Ayshford Chapel

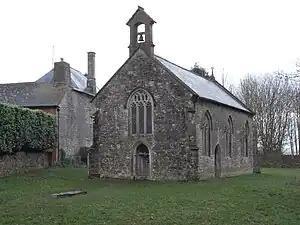
Ayshford Chapel, west end, with Ayshford Court behind

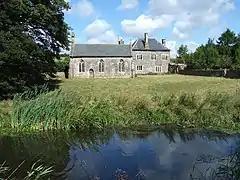
Ayshford Chapel viewed from across the canal, with Ayshford Court behind

Ayshford Chapel is a former private chapel in the village of Ayshford, in the parish of Burlescombe, Devon, England. It is recorded in the National Heritage List for England as a designated Grade I listed building, and is under the care of the Friends of Friendless Churches. It is situated immediately to the south of the manor house of Ayshford Court, and to the north of the Grand Western Canal.